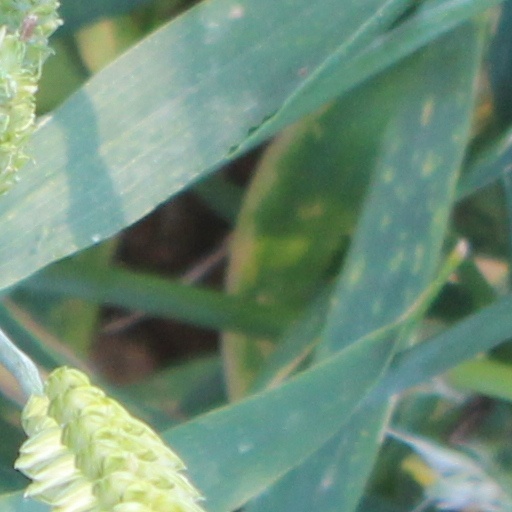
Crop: wheat